Didier Dhennin

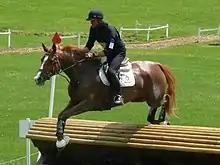

Didier Dhennin (born 5 November 1961 in Dijon, France) is a French Olympic eventing rider. He competed at the 2008 Summer Olympics where he placed 6th in individual and 11th in the team eventing.